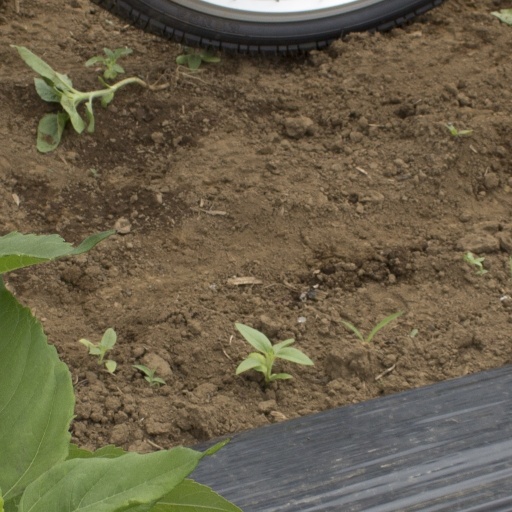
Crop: Jerusalem artichoke